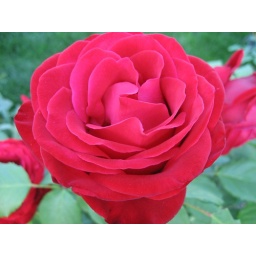
A red, red rose, all wet with dew,With leaves of green by red shot through.E. Nesbit